Cambrian explosion

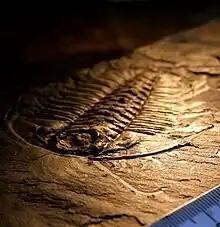
A fossilized trilobite, an ancient type of arthropod: This specimen, from the Burgess Shale, preserves "soft parts"—the antennae and legs.

While small, these fossils are far more common than complete fossils of the organisms that produced them; crucially, they cover the window from the start of the Cambrian to the first lagerstätten: a period of time otherwise lacking in fossils. Hence, they supplement the conventional fossil record and allow the fossil ranges of many groups to be extended.